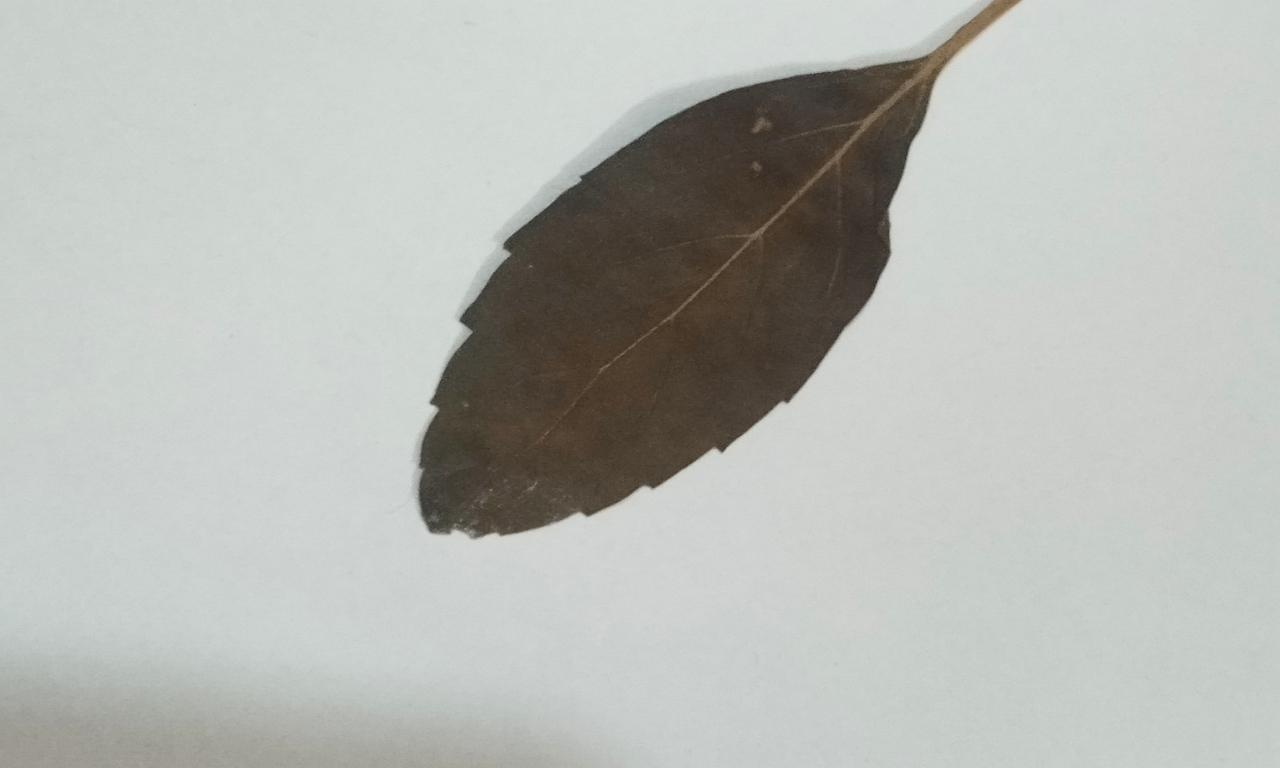
Label: Dried